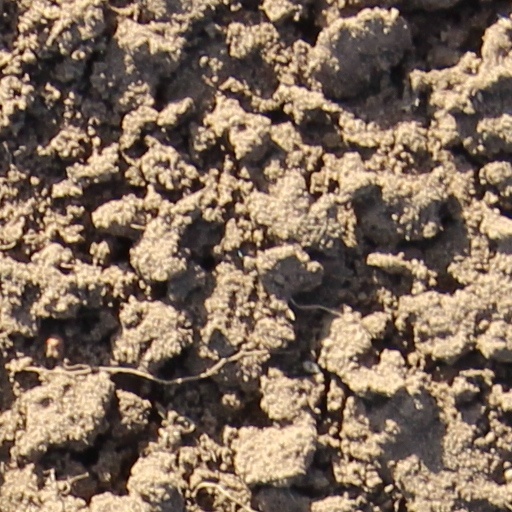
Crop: wheat